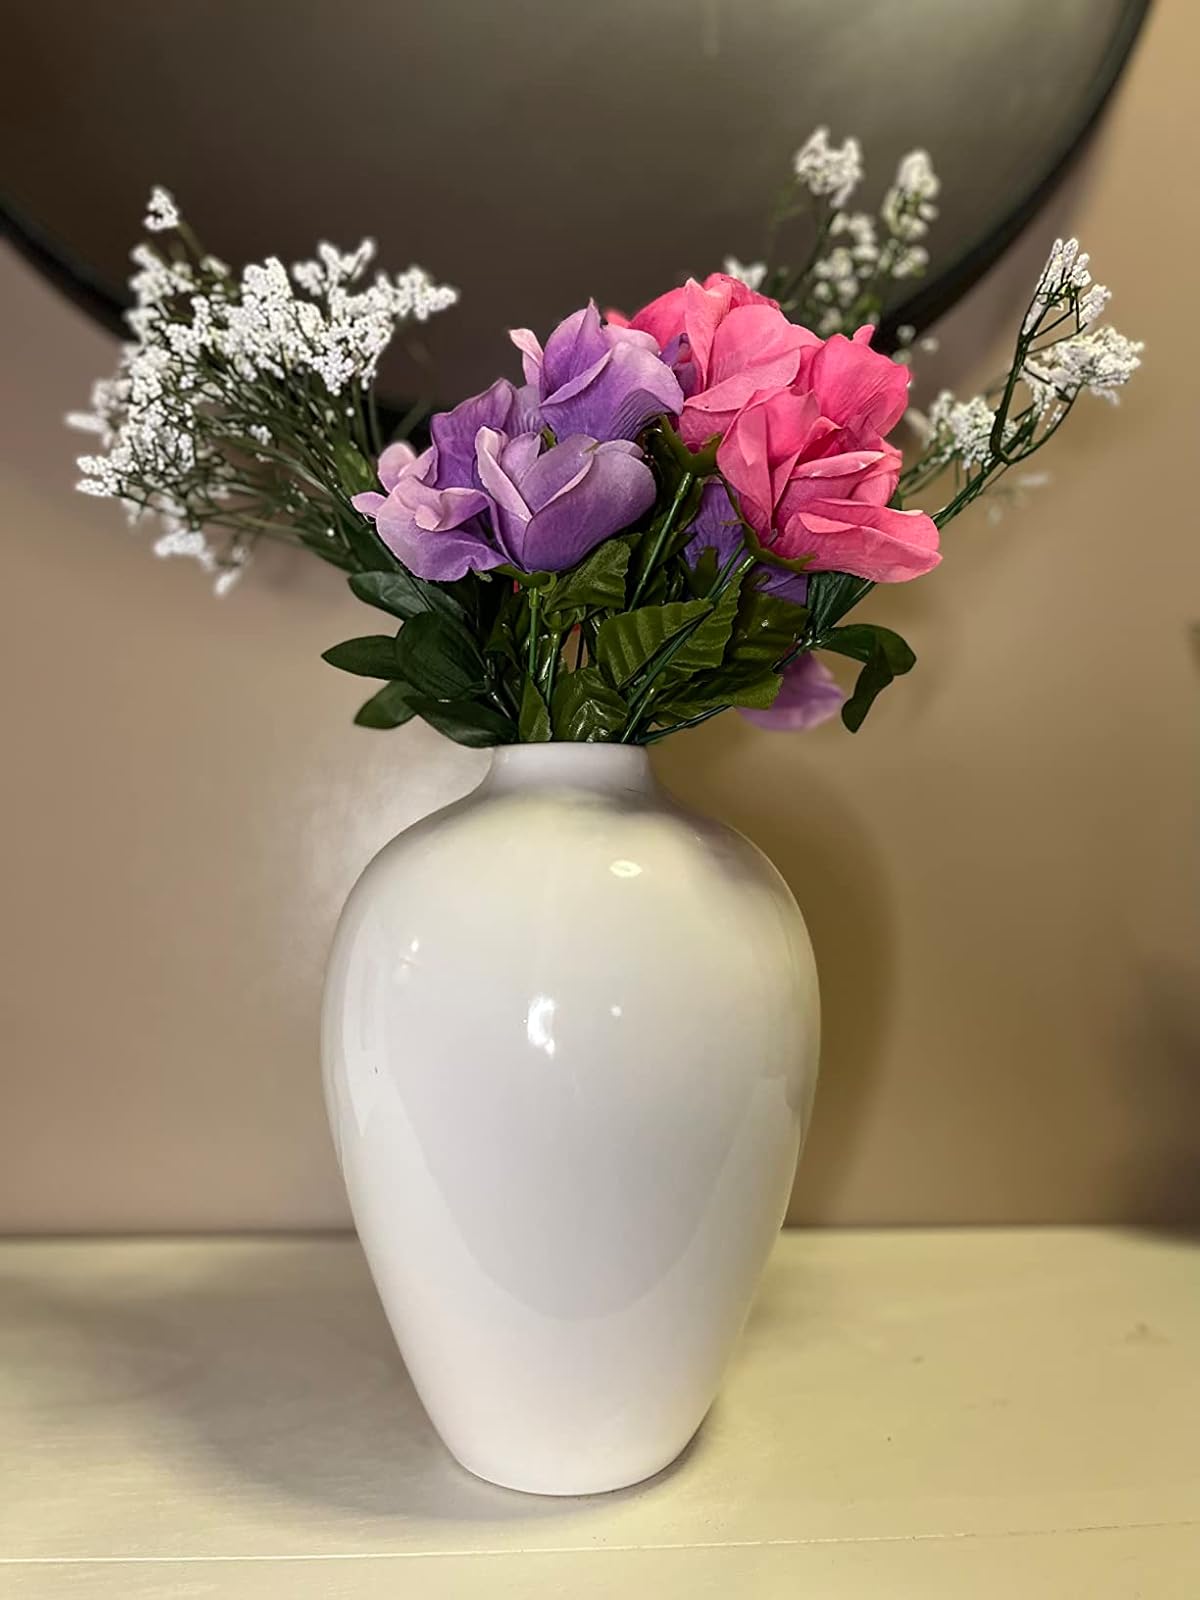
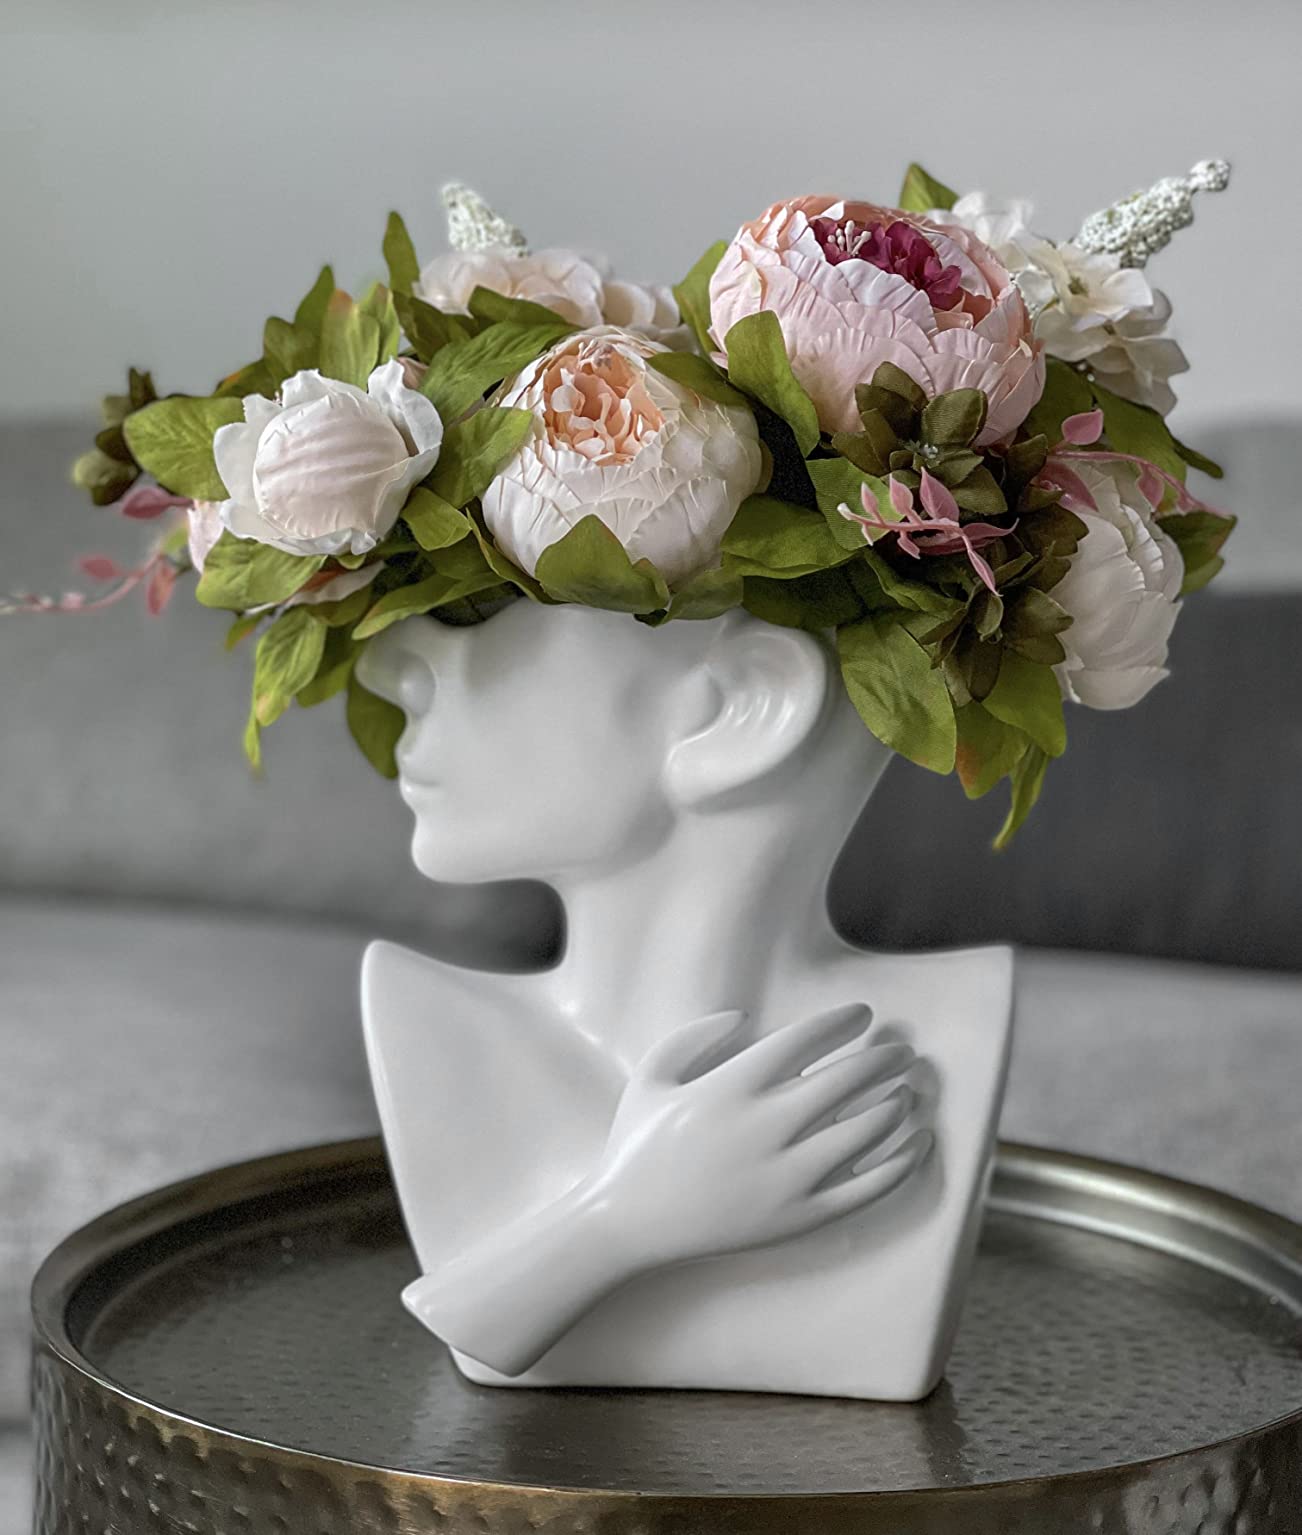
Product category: vase
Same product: no